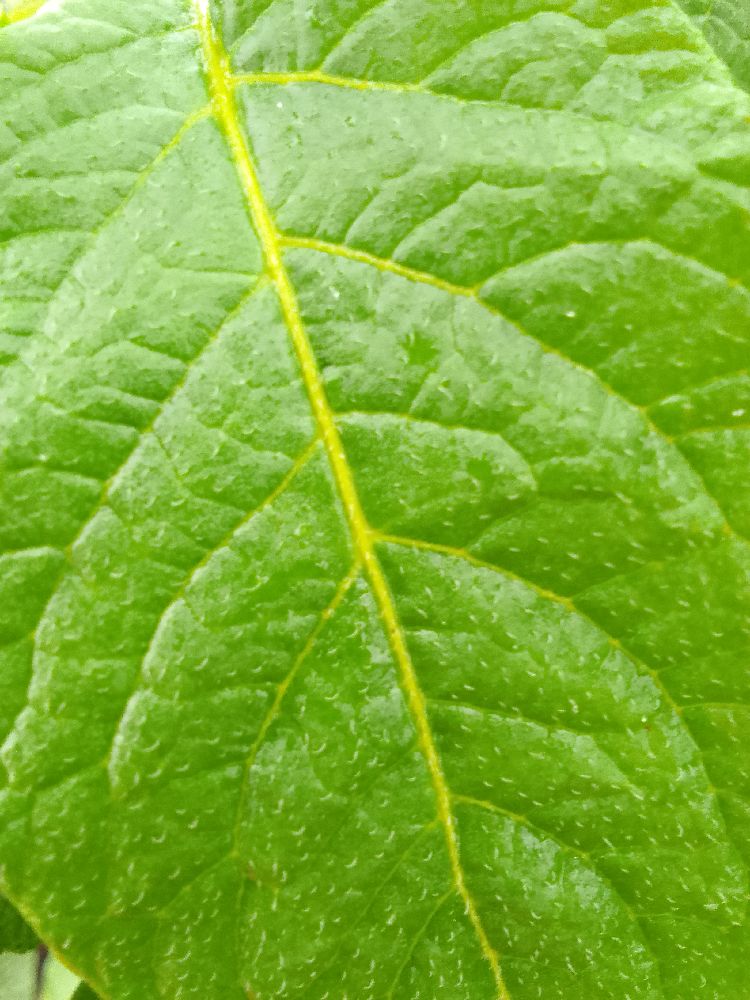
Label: Healthy